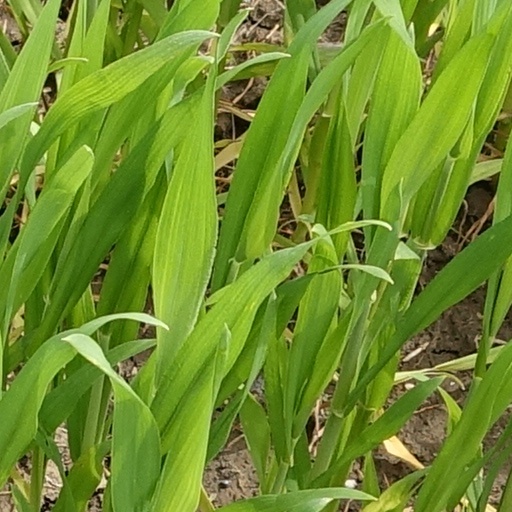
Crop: wheat